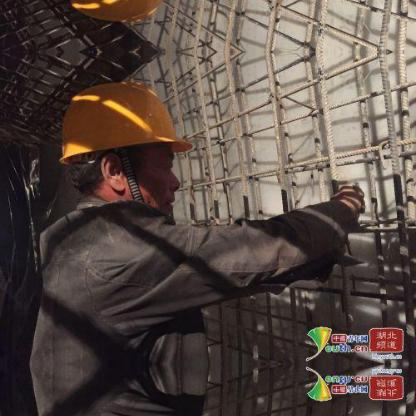
Objects in the image:
label: helmet
label: helmet
label: helmet